Captain Marvel (Khn'nr)

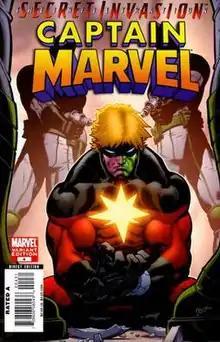
Cover to "Captain Marvel" (vol. 6) #4 Art by Ed McGuiness.

Khn'nr is a character appearing in American comic books published by Marvel Comics. Created by Paul Jenkins and Tom Raney, the character first appeared in "Civil War: The Return" (March 2007). Khn'nr is a Skrull sleeper agent posing as the Kree Captain Mar-Vell (also known as Captain Marvel).